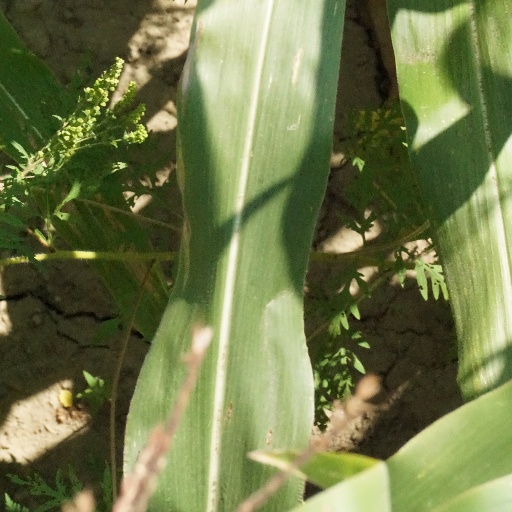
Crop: maize; corn